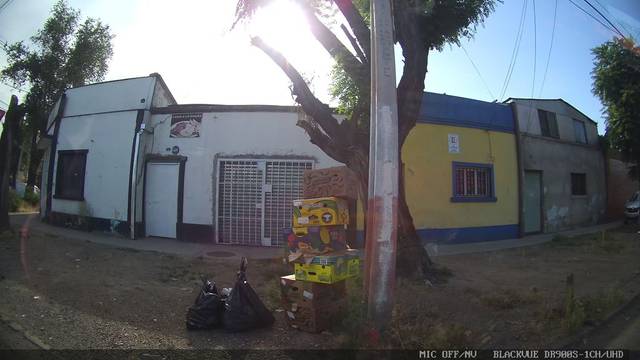
Region: Chile
Coordinates: -33.445, -70.696